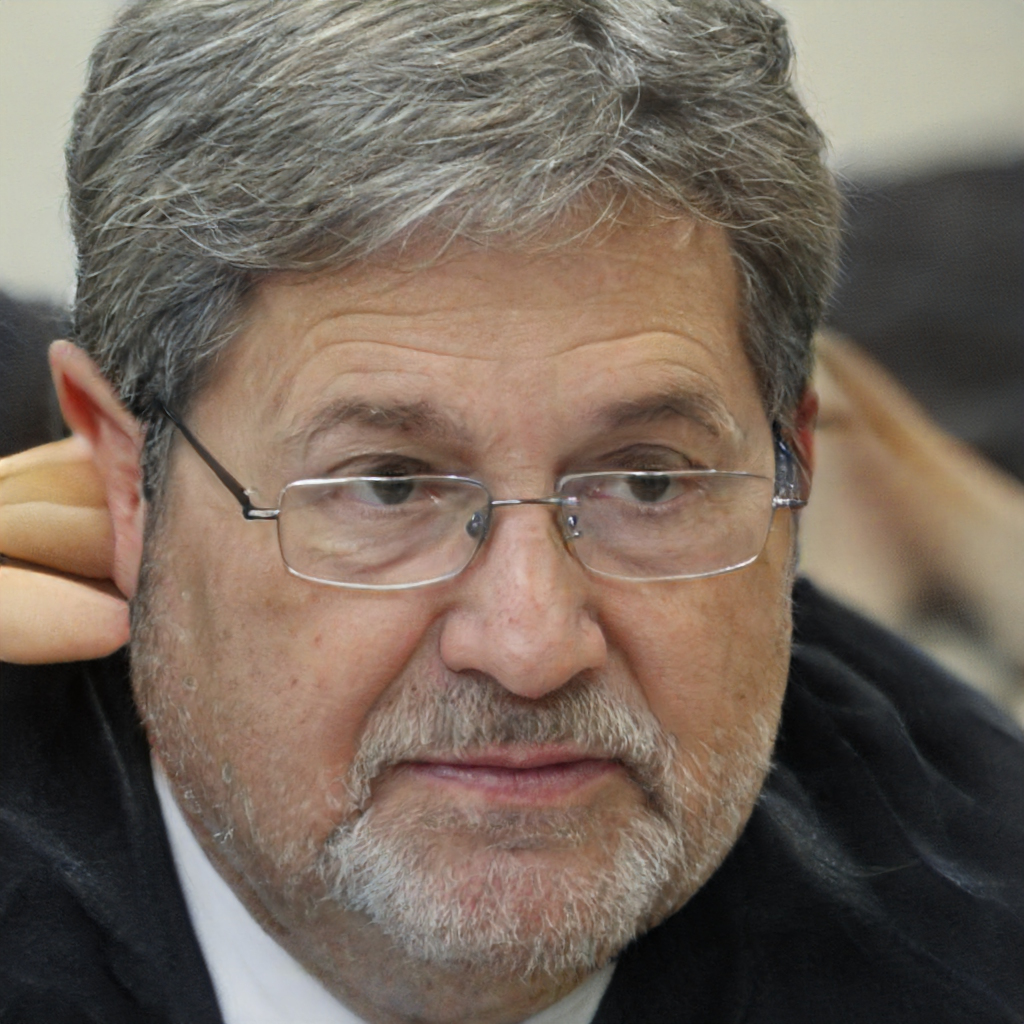
Label: No Watermark